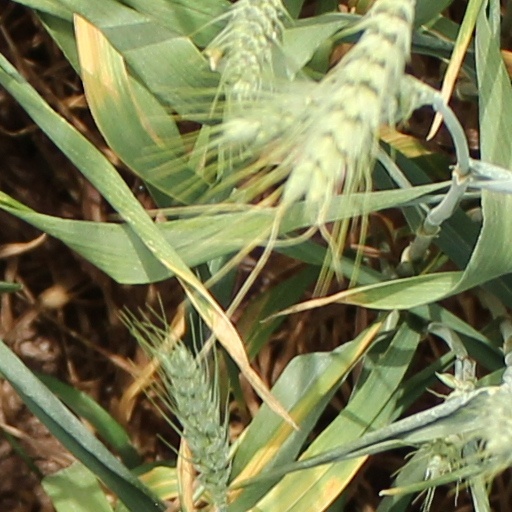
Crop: wheat